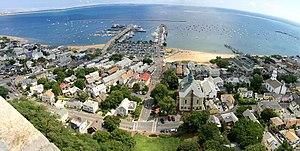
Panorama de Provincetown à partir du sommet du Pilgrim Monument
Le cap Cod est un cap ou une presqu'île sur la côte est des États-Unis. Il se trouve dans le sud-est de l'État du Massachusetts, dont il constitue le comté de Barnstable. Son histoire est marquée par l'épopée du Mayflower en 1620. La région abrite le plus ancien laboratoire de biologie marine d’Amérique, le laboratoire de biologie marine à Woods Hole.